Unrivaled: Sewanee 1899

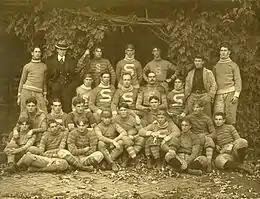
Sewanee Football Team of 1899

The 1899 Sewanee Tigers completed one of the greatest seasons in college football history. At a time when most teams in the South played only a few games a year due to the costs of travel, the Sewanee Tigers played a schedule of 12 games in a 6-week period, with 9 games on the road. What sets them apart from every other college football season, however, is that they traveled 2,500 miles by steam locomotive and played 5 games in 6 days, winning all of them by shutout by a combined score of 91-0.